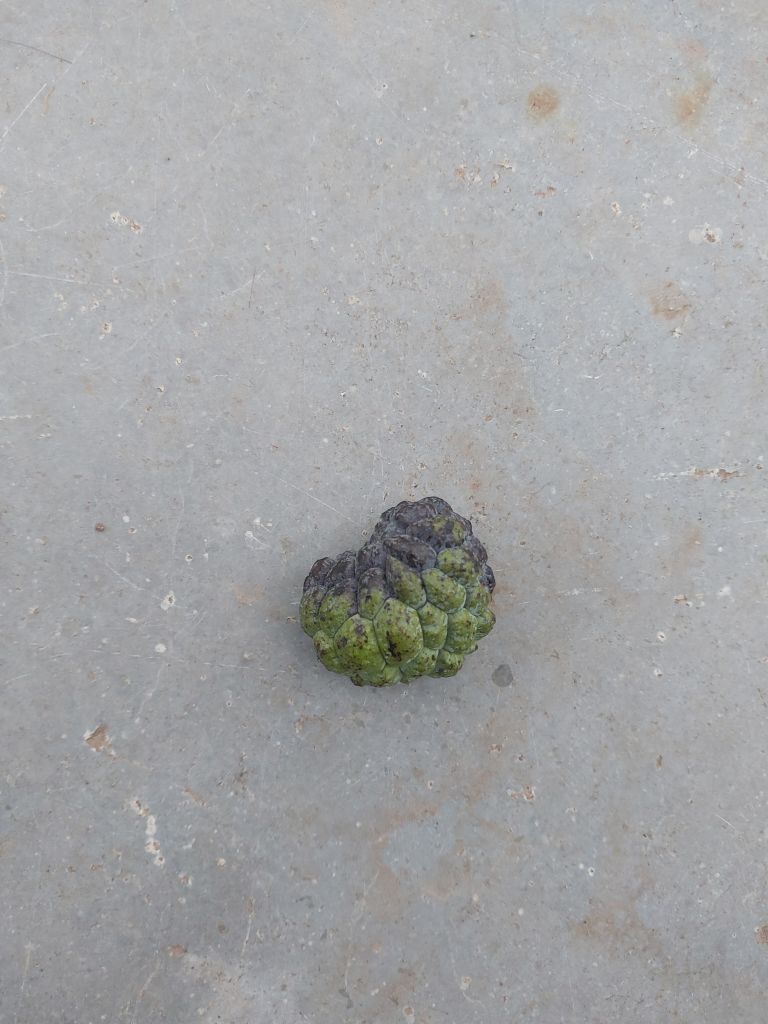
Disease label: Blank Canker